Richard Herbert of Coldbrook

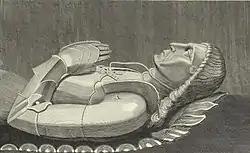
Monumental effigy of Richard Herbert

Sir Richard Herbert (died 1469) of Coldbrook Park, near Abergavenny, was a 15th-century Welsh knight, and the lineal ancestor of the Herberts of Chirbury.